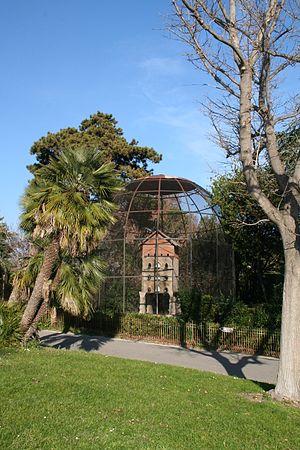
Palais Longchamp, Marseille (France).
Le Jardin zoologique était le parc zoologique de Marseille, ouvert en 1854. Il était situé dans les jardins du palais Longchamp et a été fermé le 30 décembre 1987.